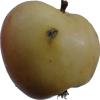
Label: Apple 14